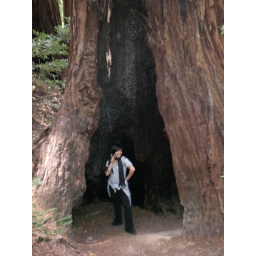
girl in tree 2.jpg